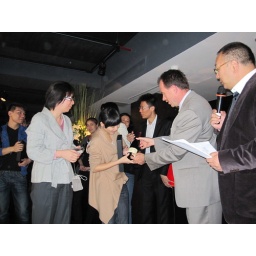
Journalists receive a bottle of California red wine in a lucky prize drawing.